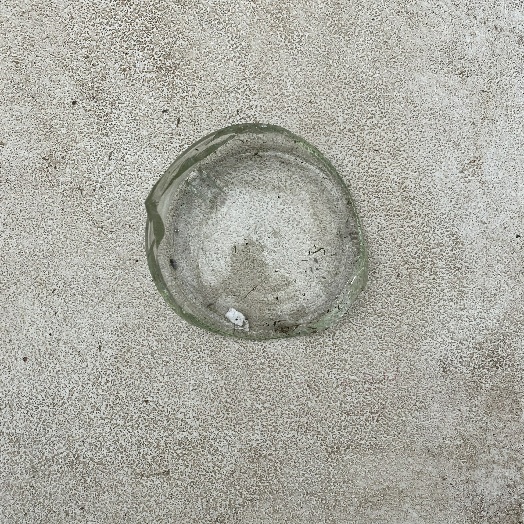
Label: Glass